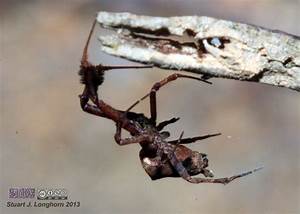
Label: spider